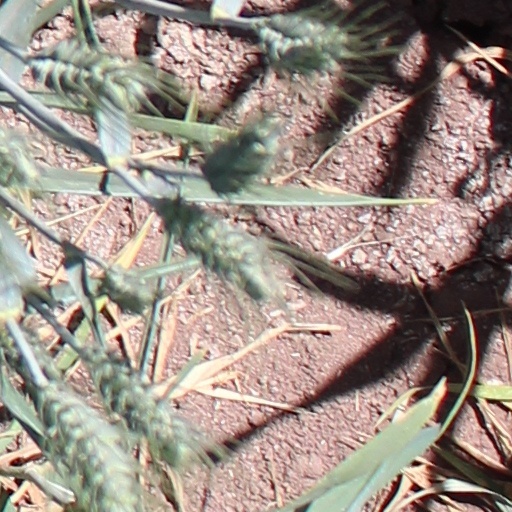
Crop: wheat